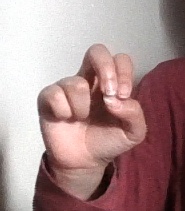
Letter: gaaf